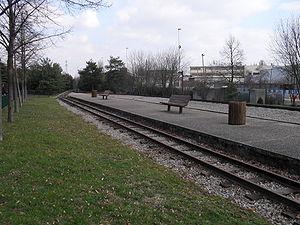
La gare CFC des Tilliers R.E.R.
Le Chemin de Fer des Chanteraines est une ligne de chemin de fer construite à la suite de l'ouverture du parc des Chanteraines. Elle relie la station Gennevilliers RER, en correspondance avec la gare de Gennevilliers, à celle des Mariniers.